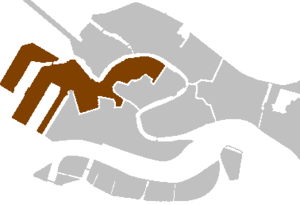
Cet article recense les canaux de Santa Croce, sestiere de Venise en Italie.